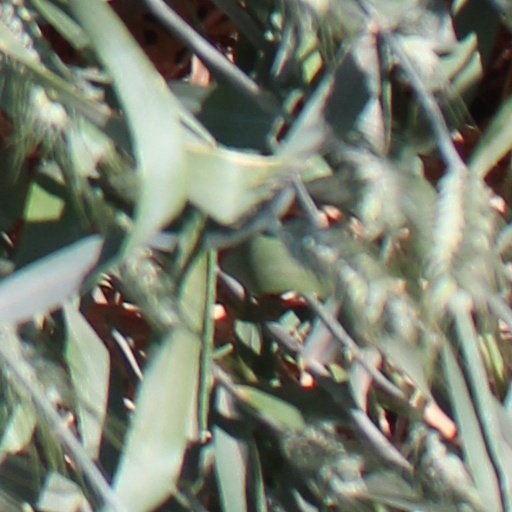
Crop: wheat